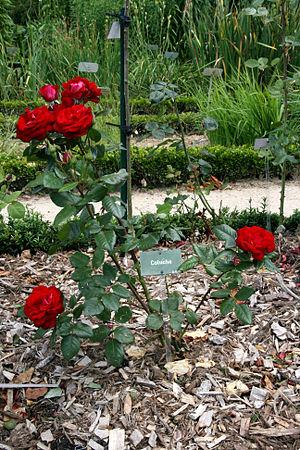
Un rosier «
Michel Colucci, dit Coluche, est un humoriste et comédien français, né le 28 octobre 1944 dans le 14ᵉ arrondissement de Paris et mort le 19 juin 1986 à Opio.
Le parc du Thabor, situé à Rennes à proximité du centre-ville, est un parc public aménagé sur plus de dix hectares dont la particularité est de mêler un jardin à la française, un jardin à l’anglaise et un important jardin botanique. Son nom fait référence à une montagne dominant le lac de Tibériade en Israël, le mont Thabor.